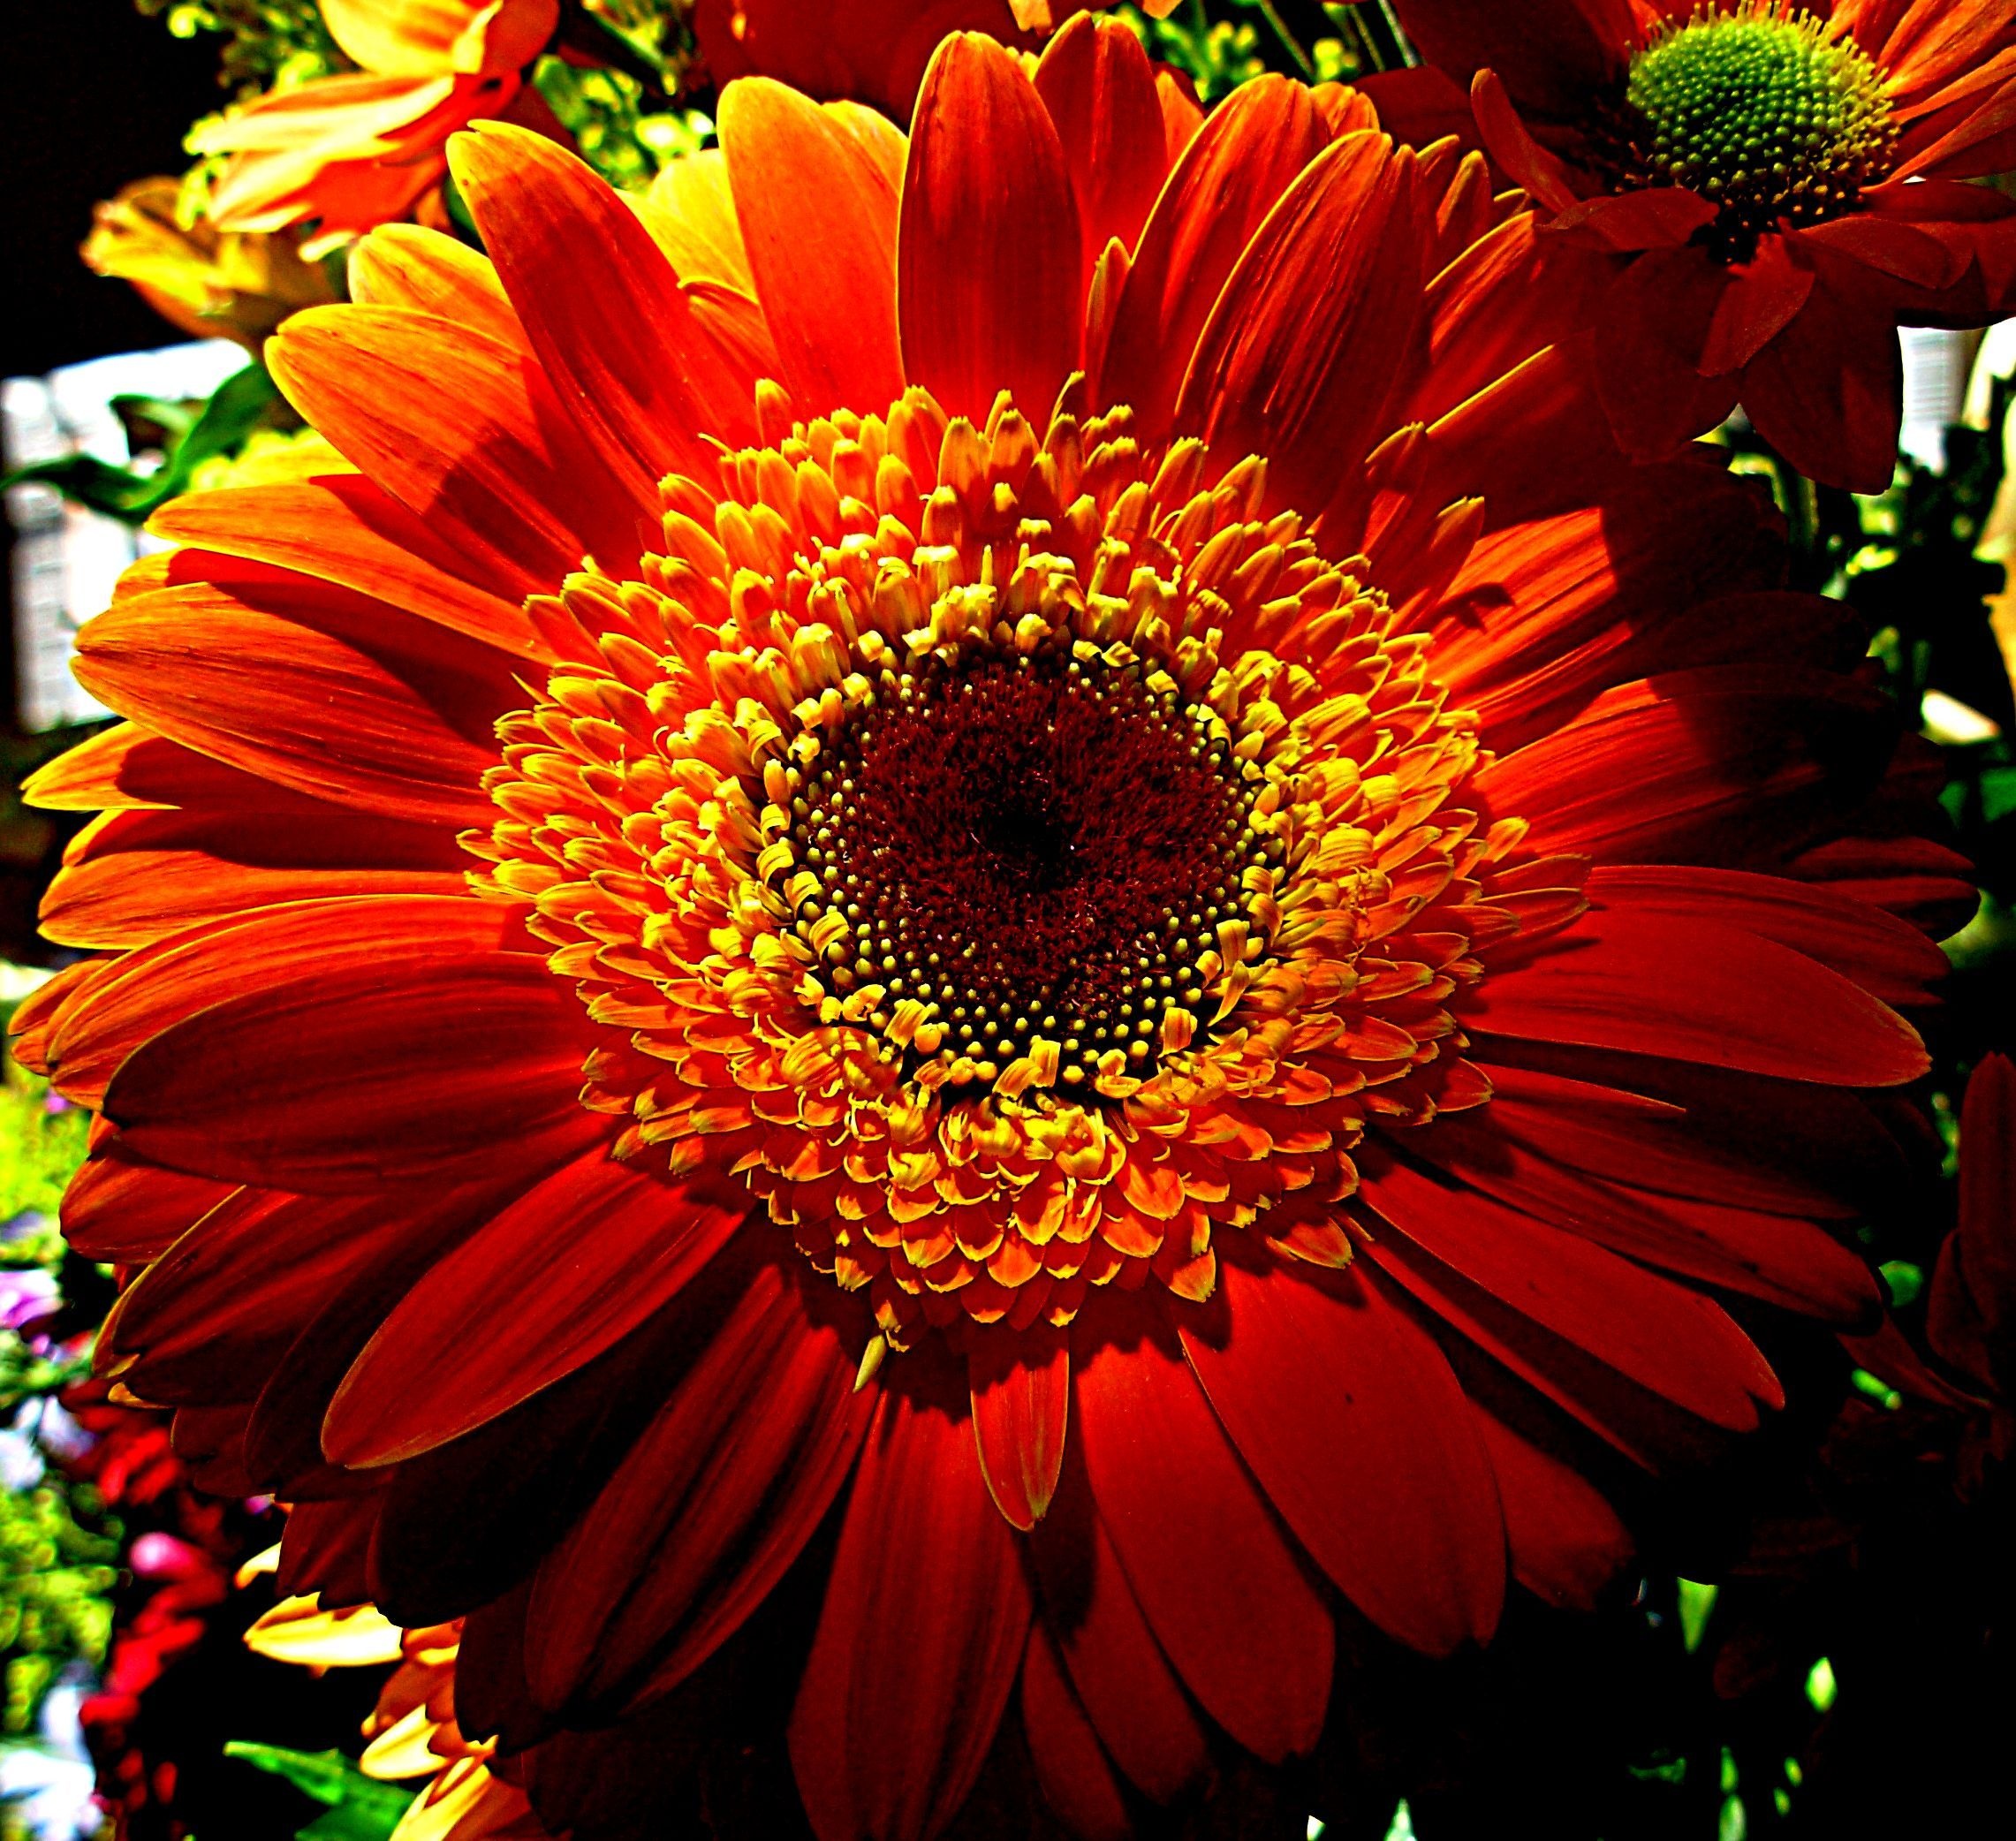
plant, flower, petal, spring, flora, gerbera, macro photography, orange flower, flowering plant, daisy family, annual plant, plant stem, land plant